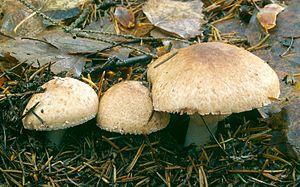
Les agarics, appelés aussi psalliotes, sont des champignons basidiomycètes du genre Agaricus, appartenant à la famille des agaricacées. Il en existe de très nombreuses espèces, qui, pour la plupart, se ressemblent fortement. Certains espèces sont comestibles, mais d'autres sont toxiques, comme l'agaric jaunissant. L'espèce la plus consommée est Agaricus bisporus, cultivé de façon industrielle en champignonnière sous le nom de champignon de Paris. Les espèces « sauvages » croissent de façon souvent abondante, dès les premières pluies de l'été, dans les prés et les taillis, parfois dans les bois clairs.